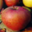
Label: apple